Legrand G. Capers

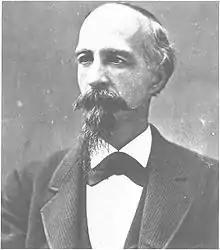

Legrand G. Capers (April 16, 1834 – December 2, 1877) was an American physician, best known for his 1874 spurious case report of bullet-mediated impregnation of a young woman.